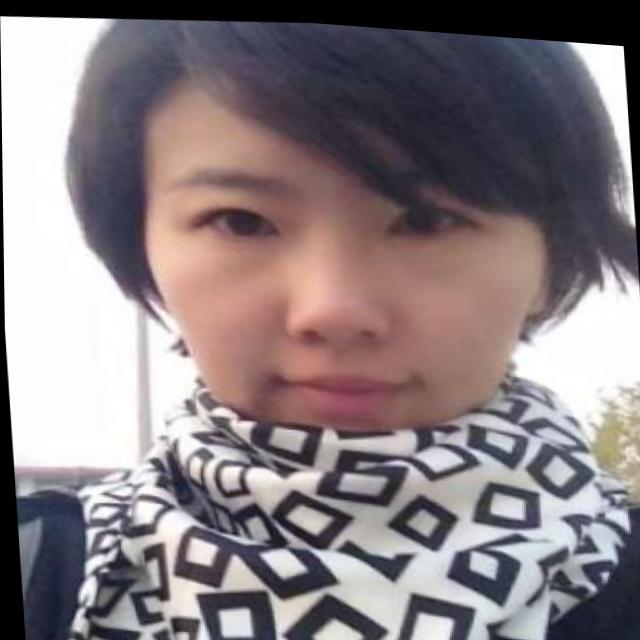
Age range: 21-44